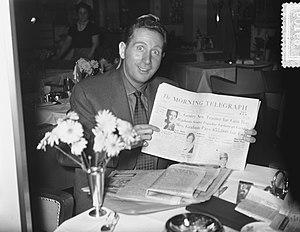
Ménilmontant est une chanson française de l'auteur-compositeur-interprète Charles Trenet qui l'enregistre avec succès en 1938 en disque 78 tours chez Columbia Records. Elle est un des tubes de son importante carrière, un des classiques de la chanson française, et des chansons sur Paris.